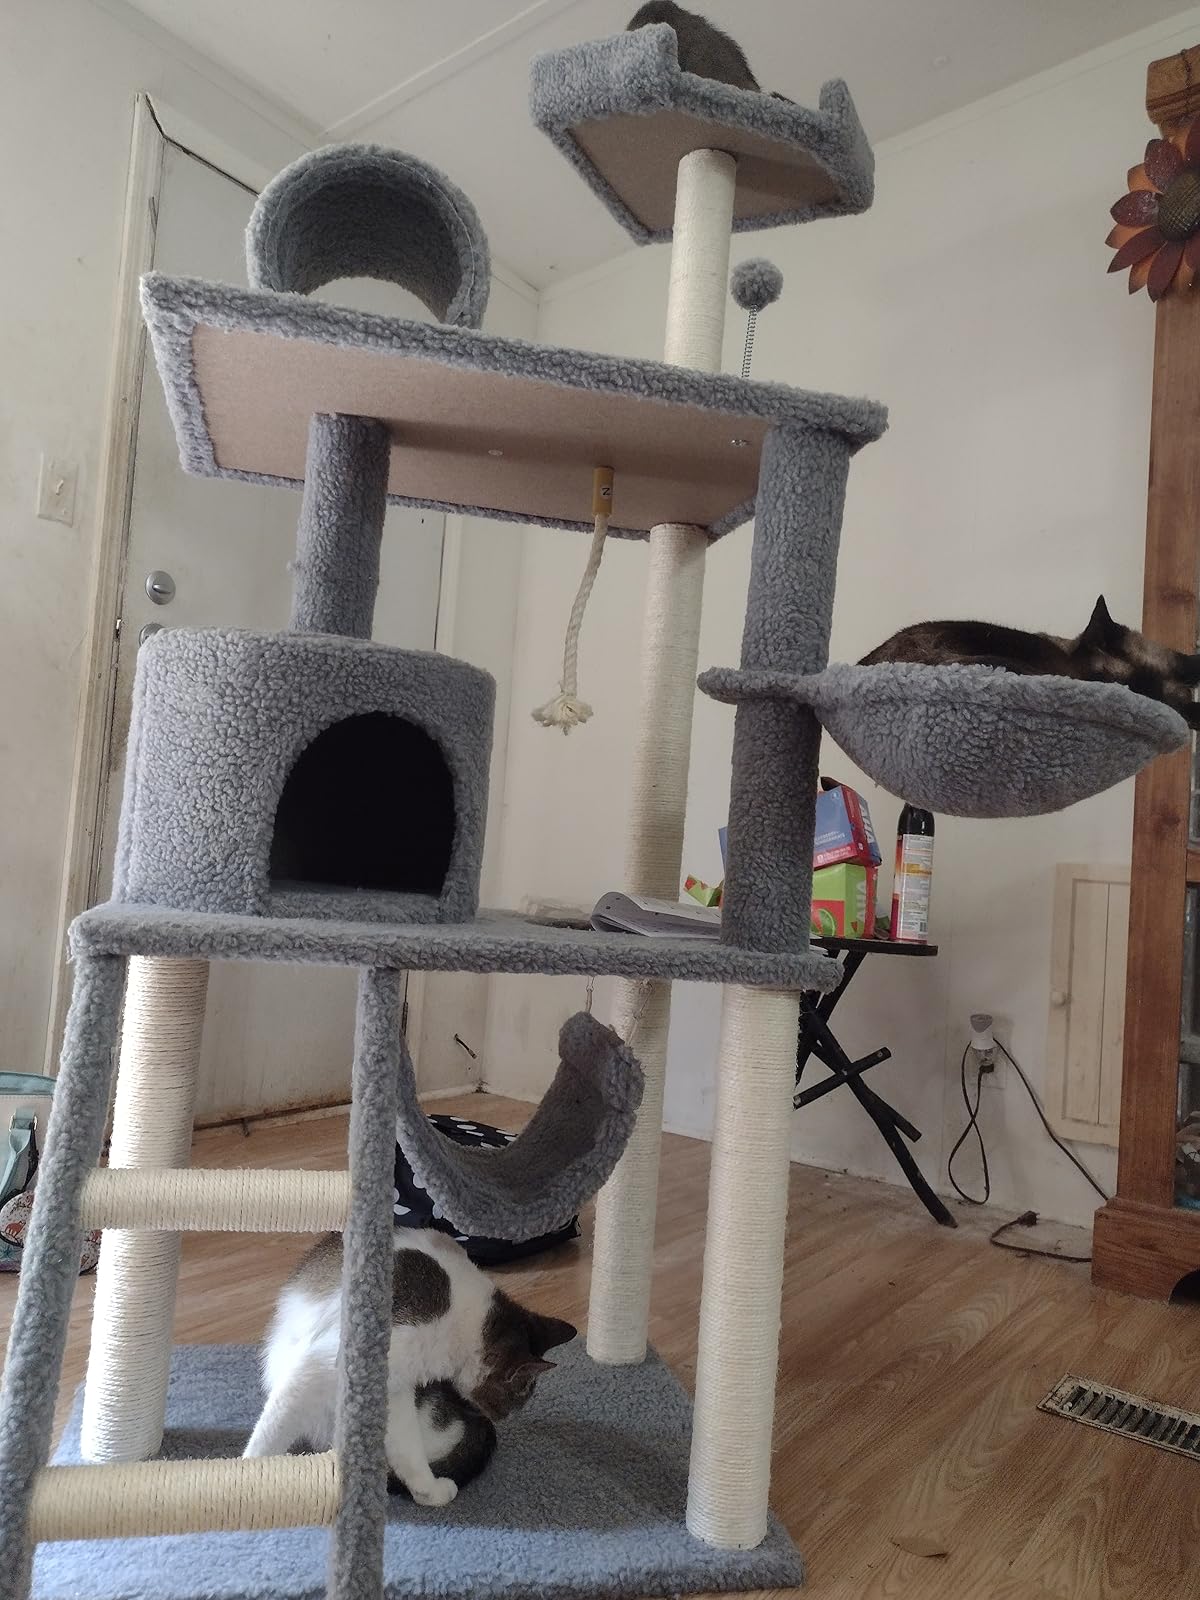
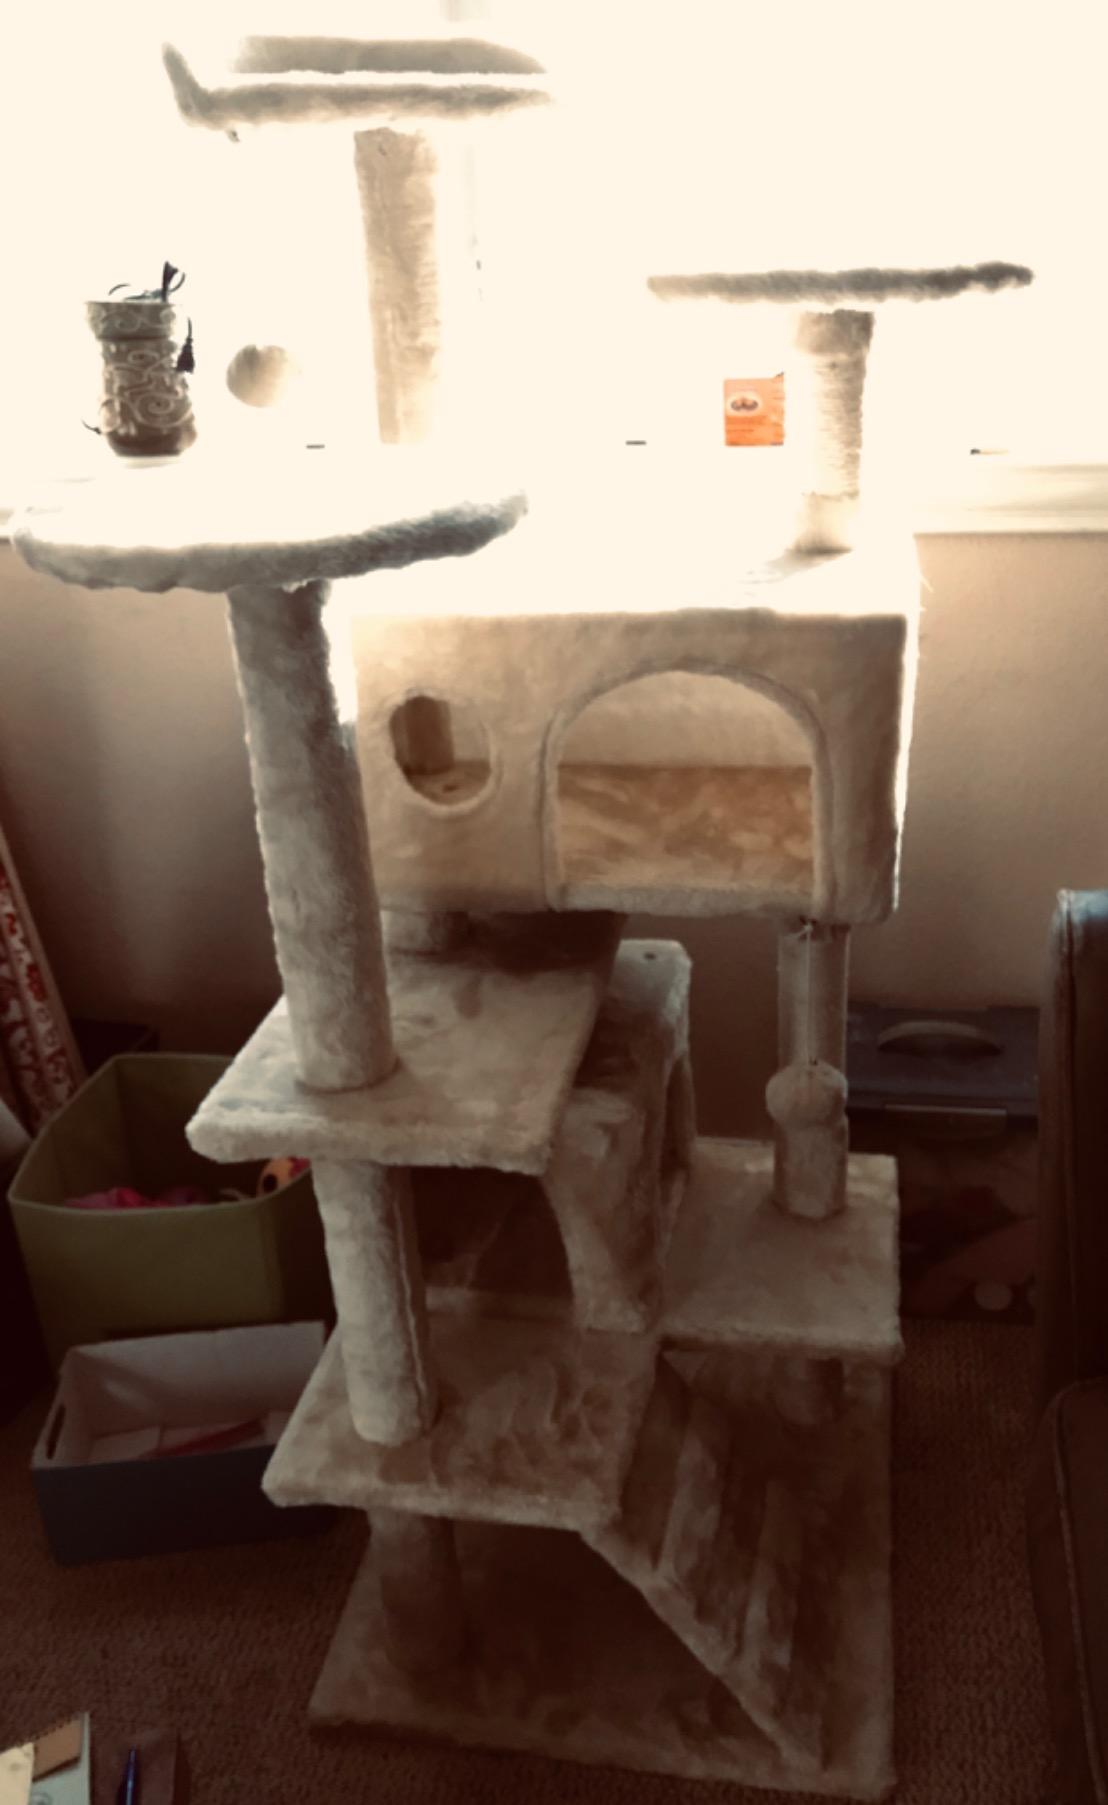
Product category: items_cat tree
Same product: no